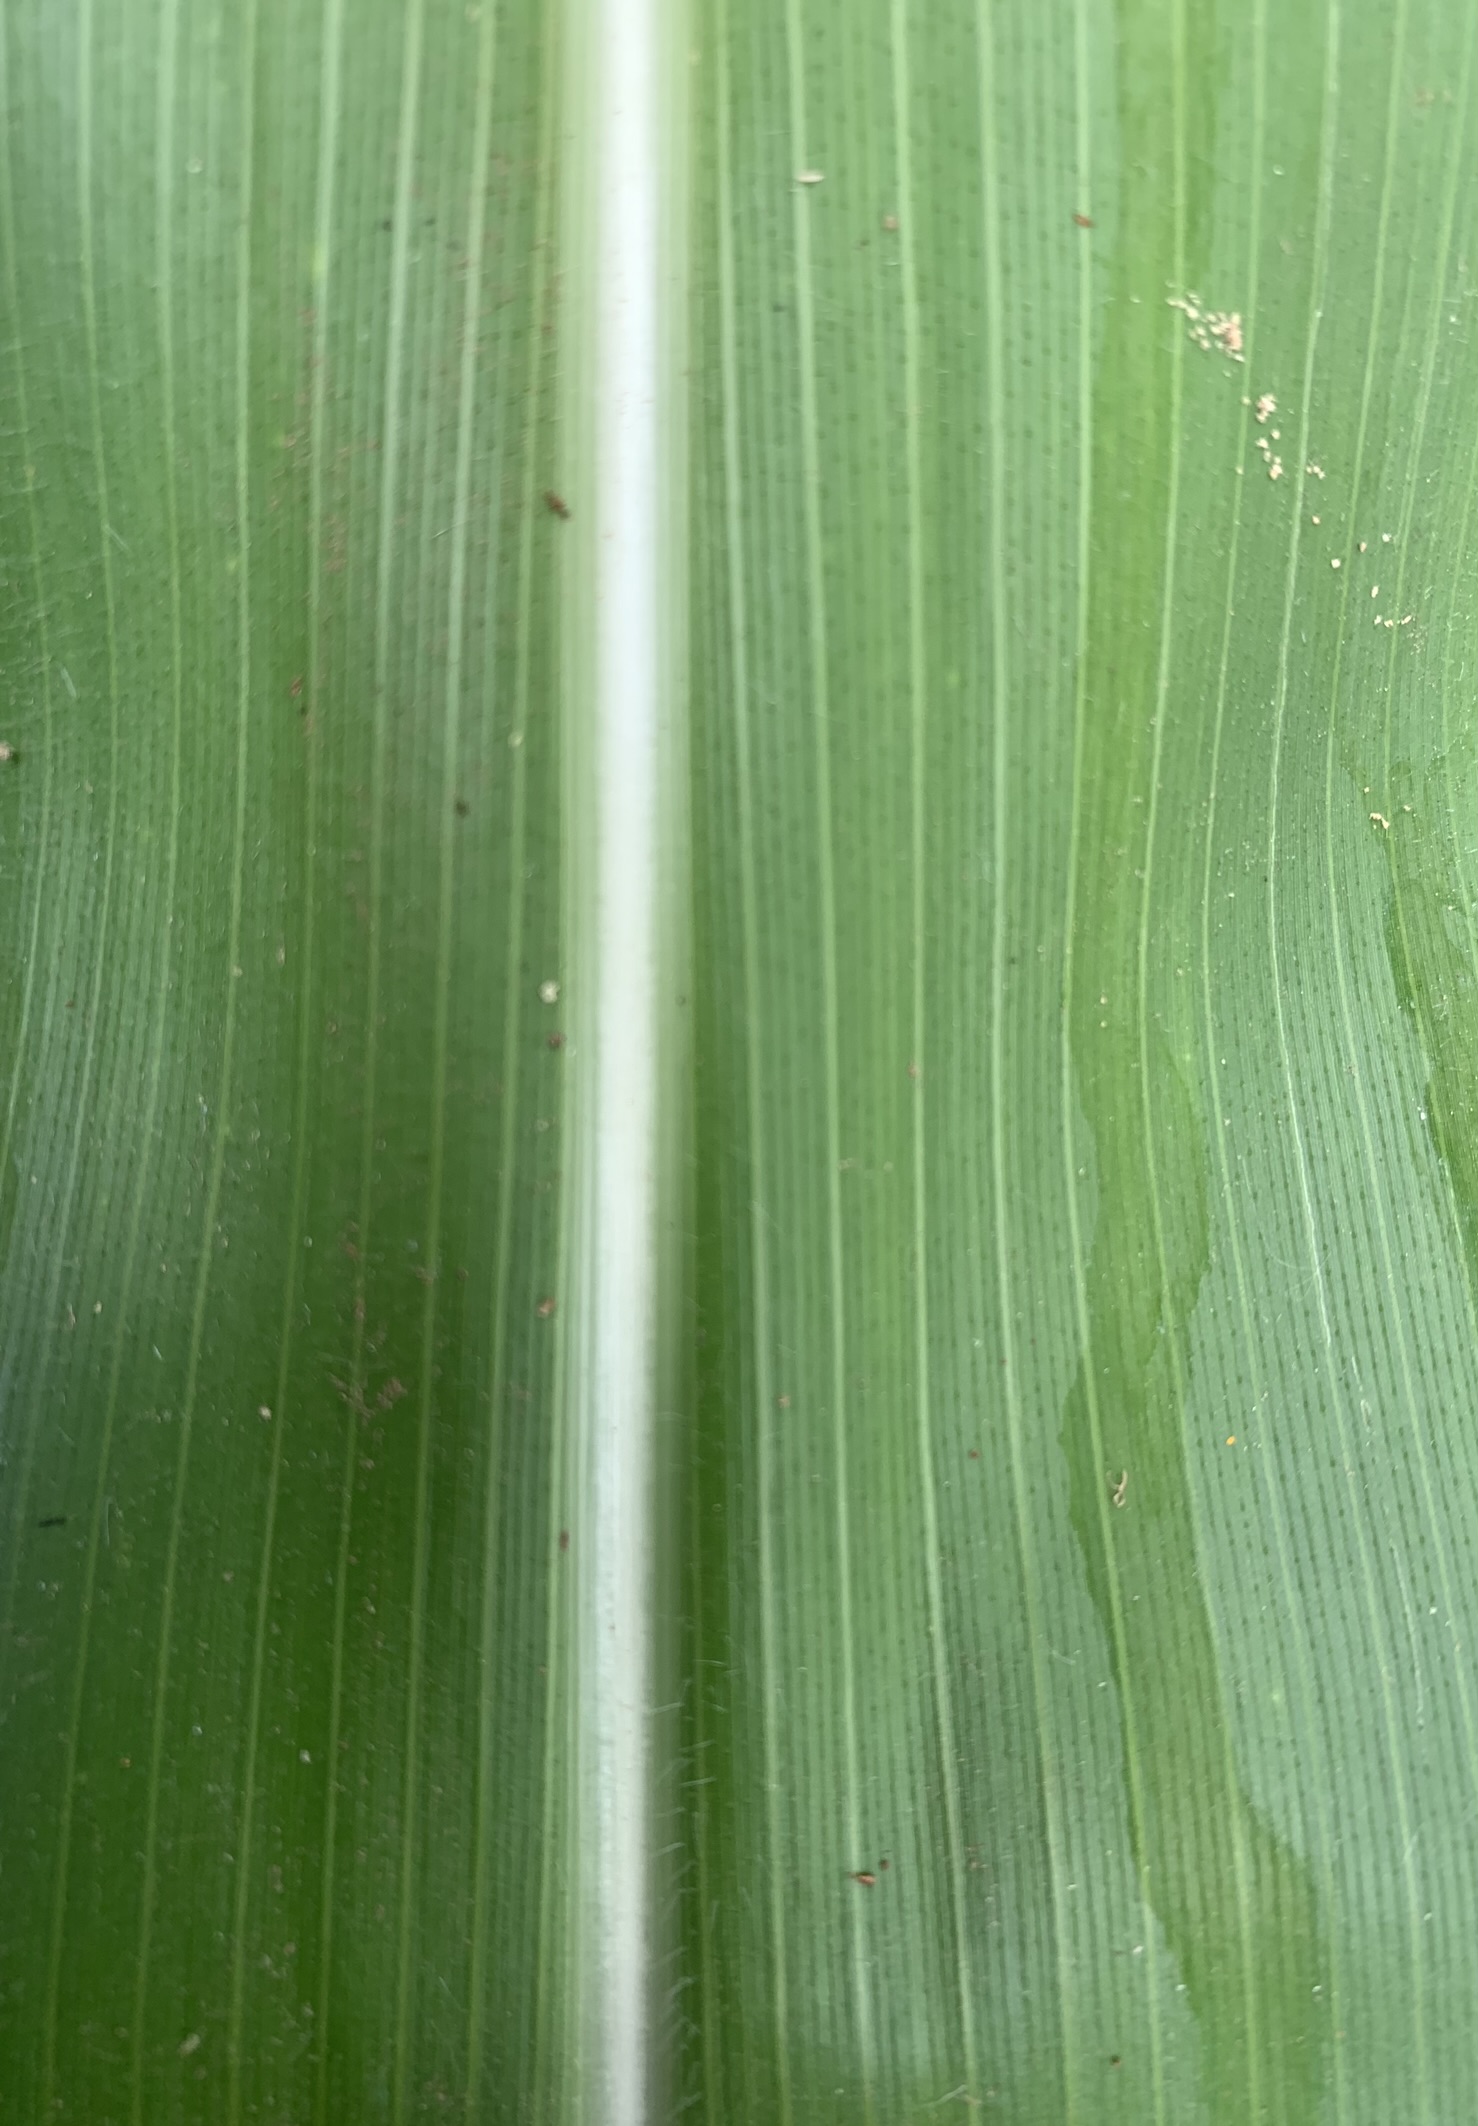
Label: Healthy